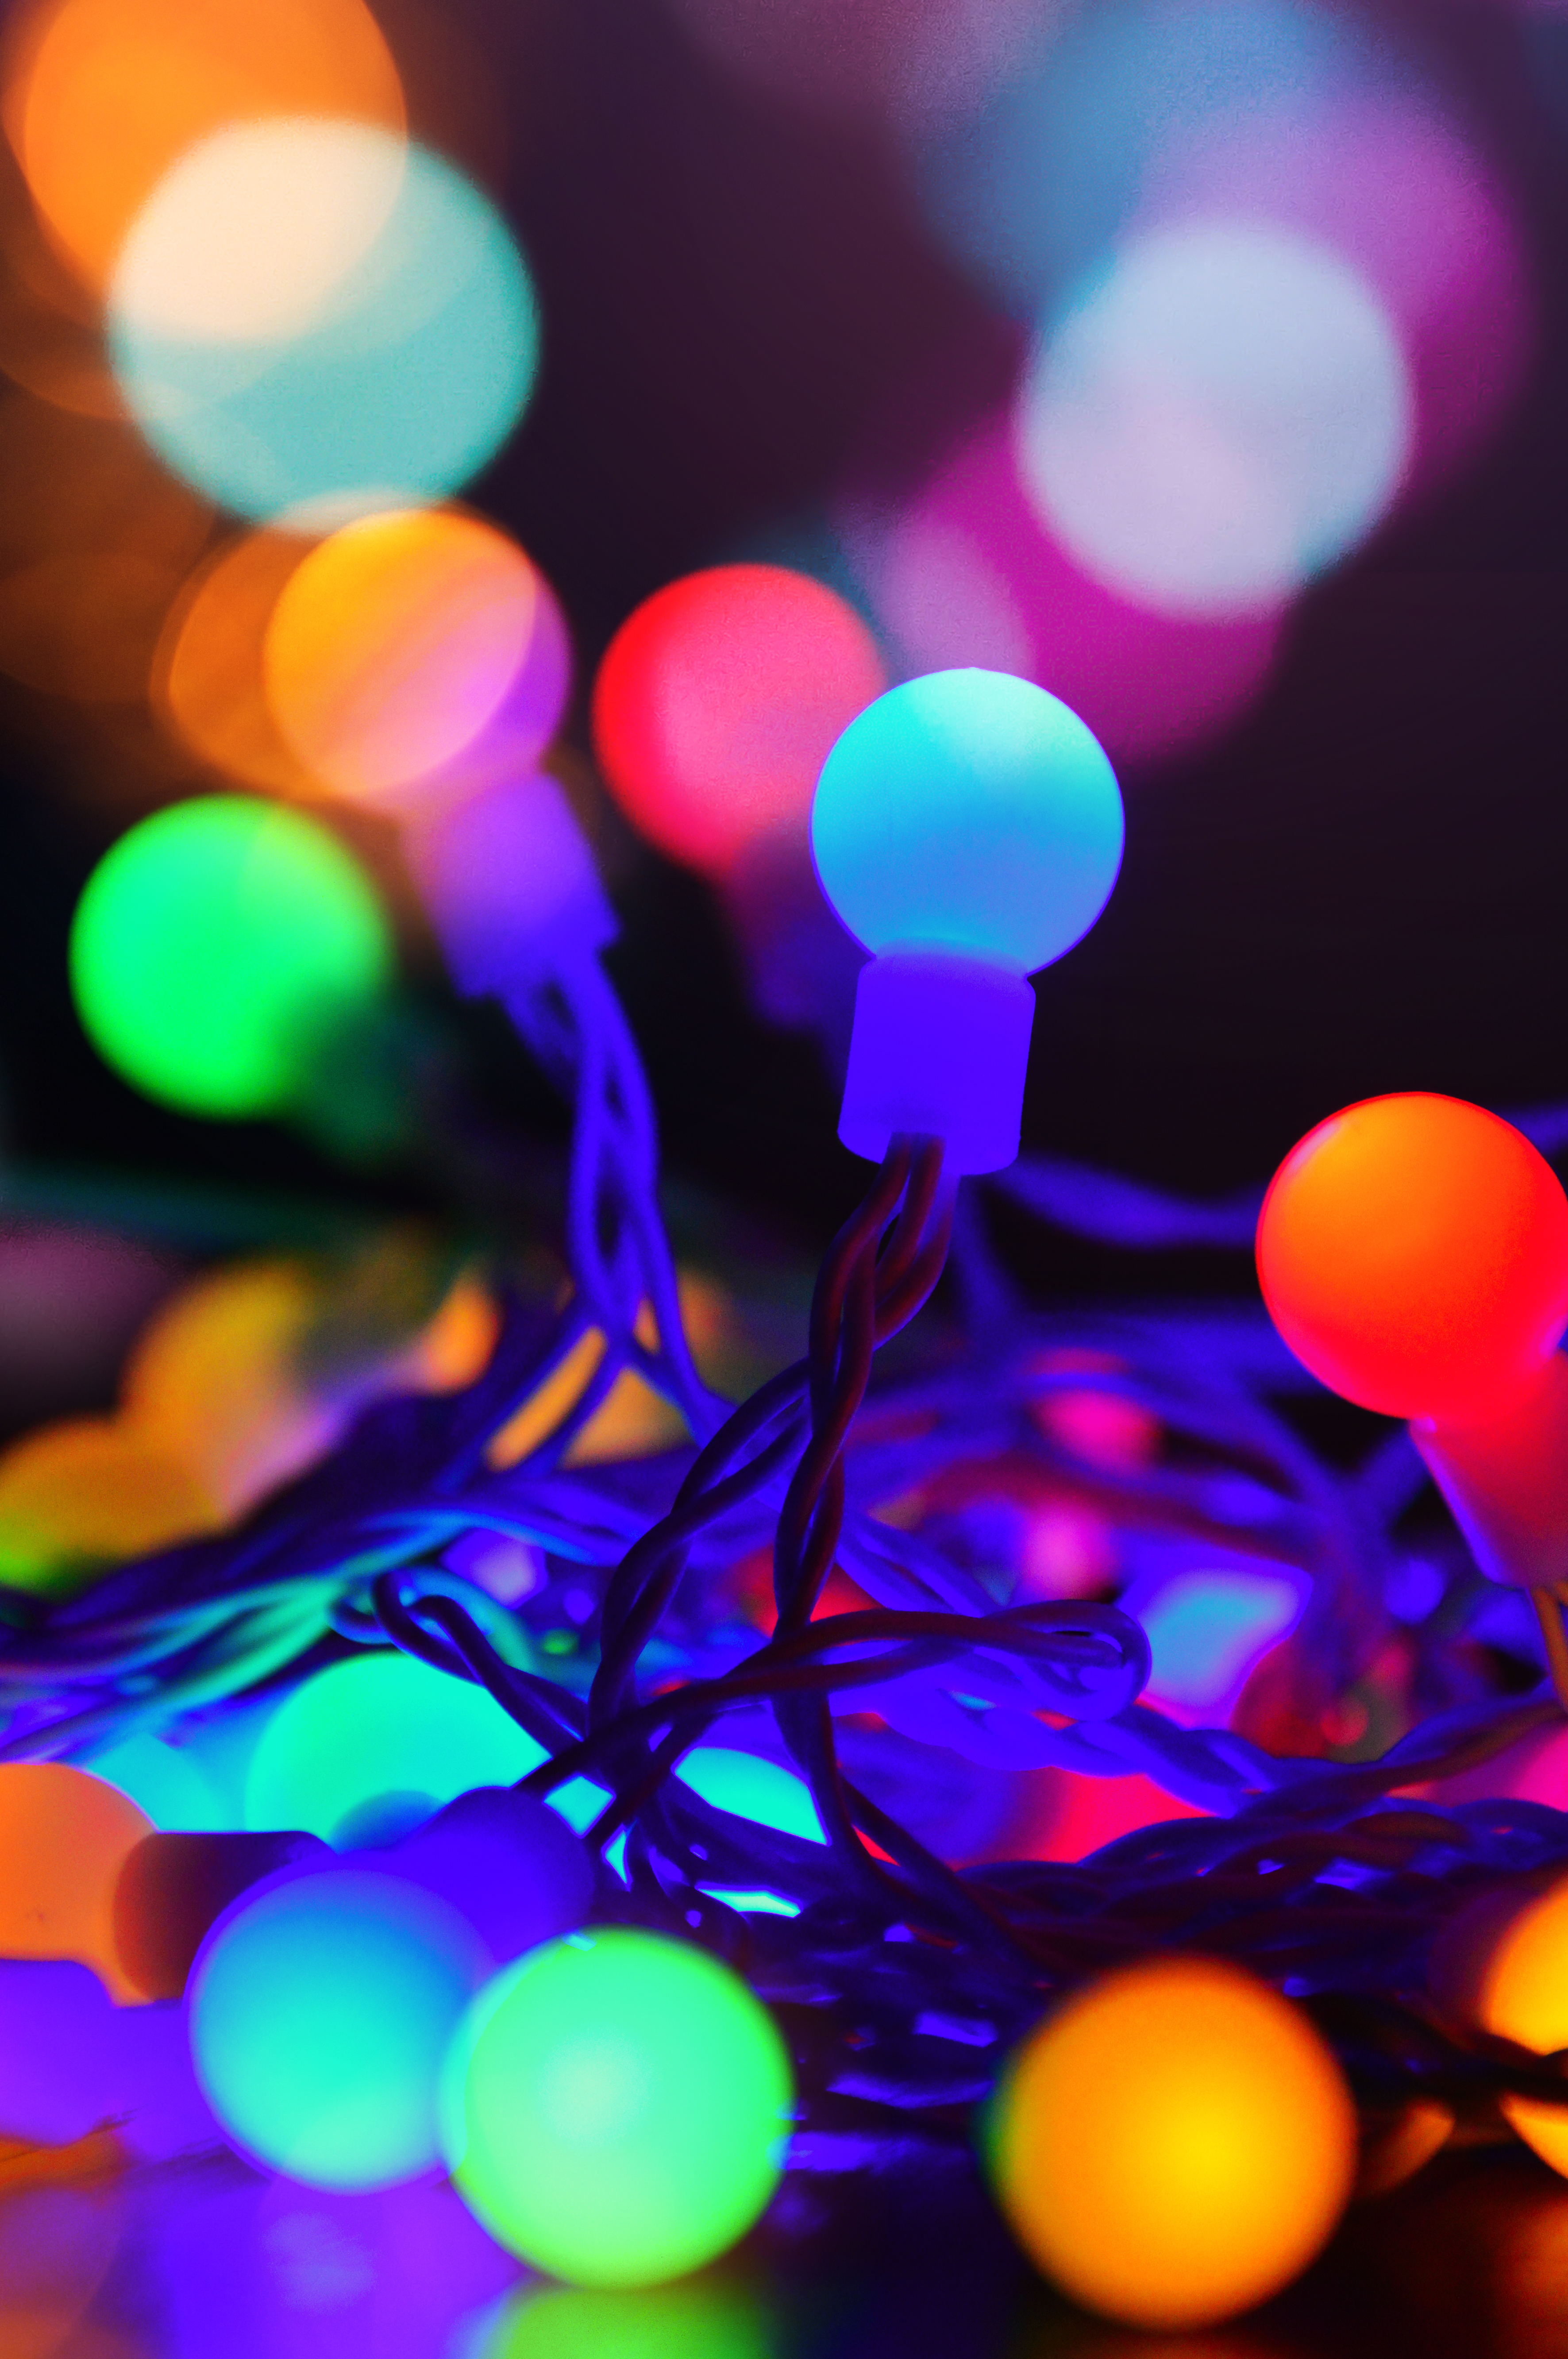
light, lights, background, bulb, colorful, string, abstract, bright, holiday, celebration, color, depth, bulbs, blue, decoration, vector, glowing, festive, field, celebratory, white, illustration, design, purple, pink, lighting, magenta, computer wallpaper, space